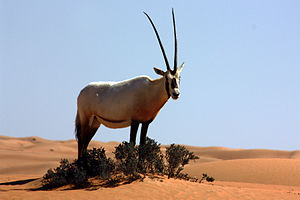
Arabisk oryx
Arabisk oryx i Dubai
Den arabiske oryx er et dyr i underfamilien hesteantiloper af skedehornede pattedyr. Det er den mindste af oryxerne med en skulderhøjde på omkring 1 m og en vægt omkring 70 kg. Pelsen er næsten lysende hvid, og undersiden og benene er brune. Sorte striber kan forekomme, hvor hoved og hals mødes og forskellige steder på hovedet. Begge køn har lange, lige eller let kurvede horn på 50-75 cm.